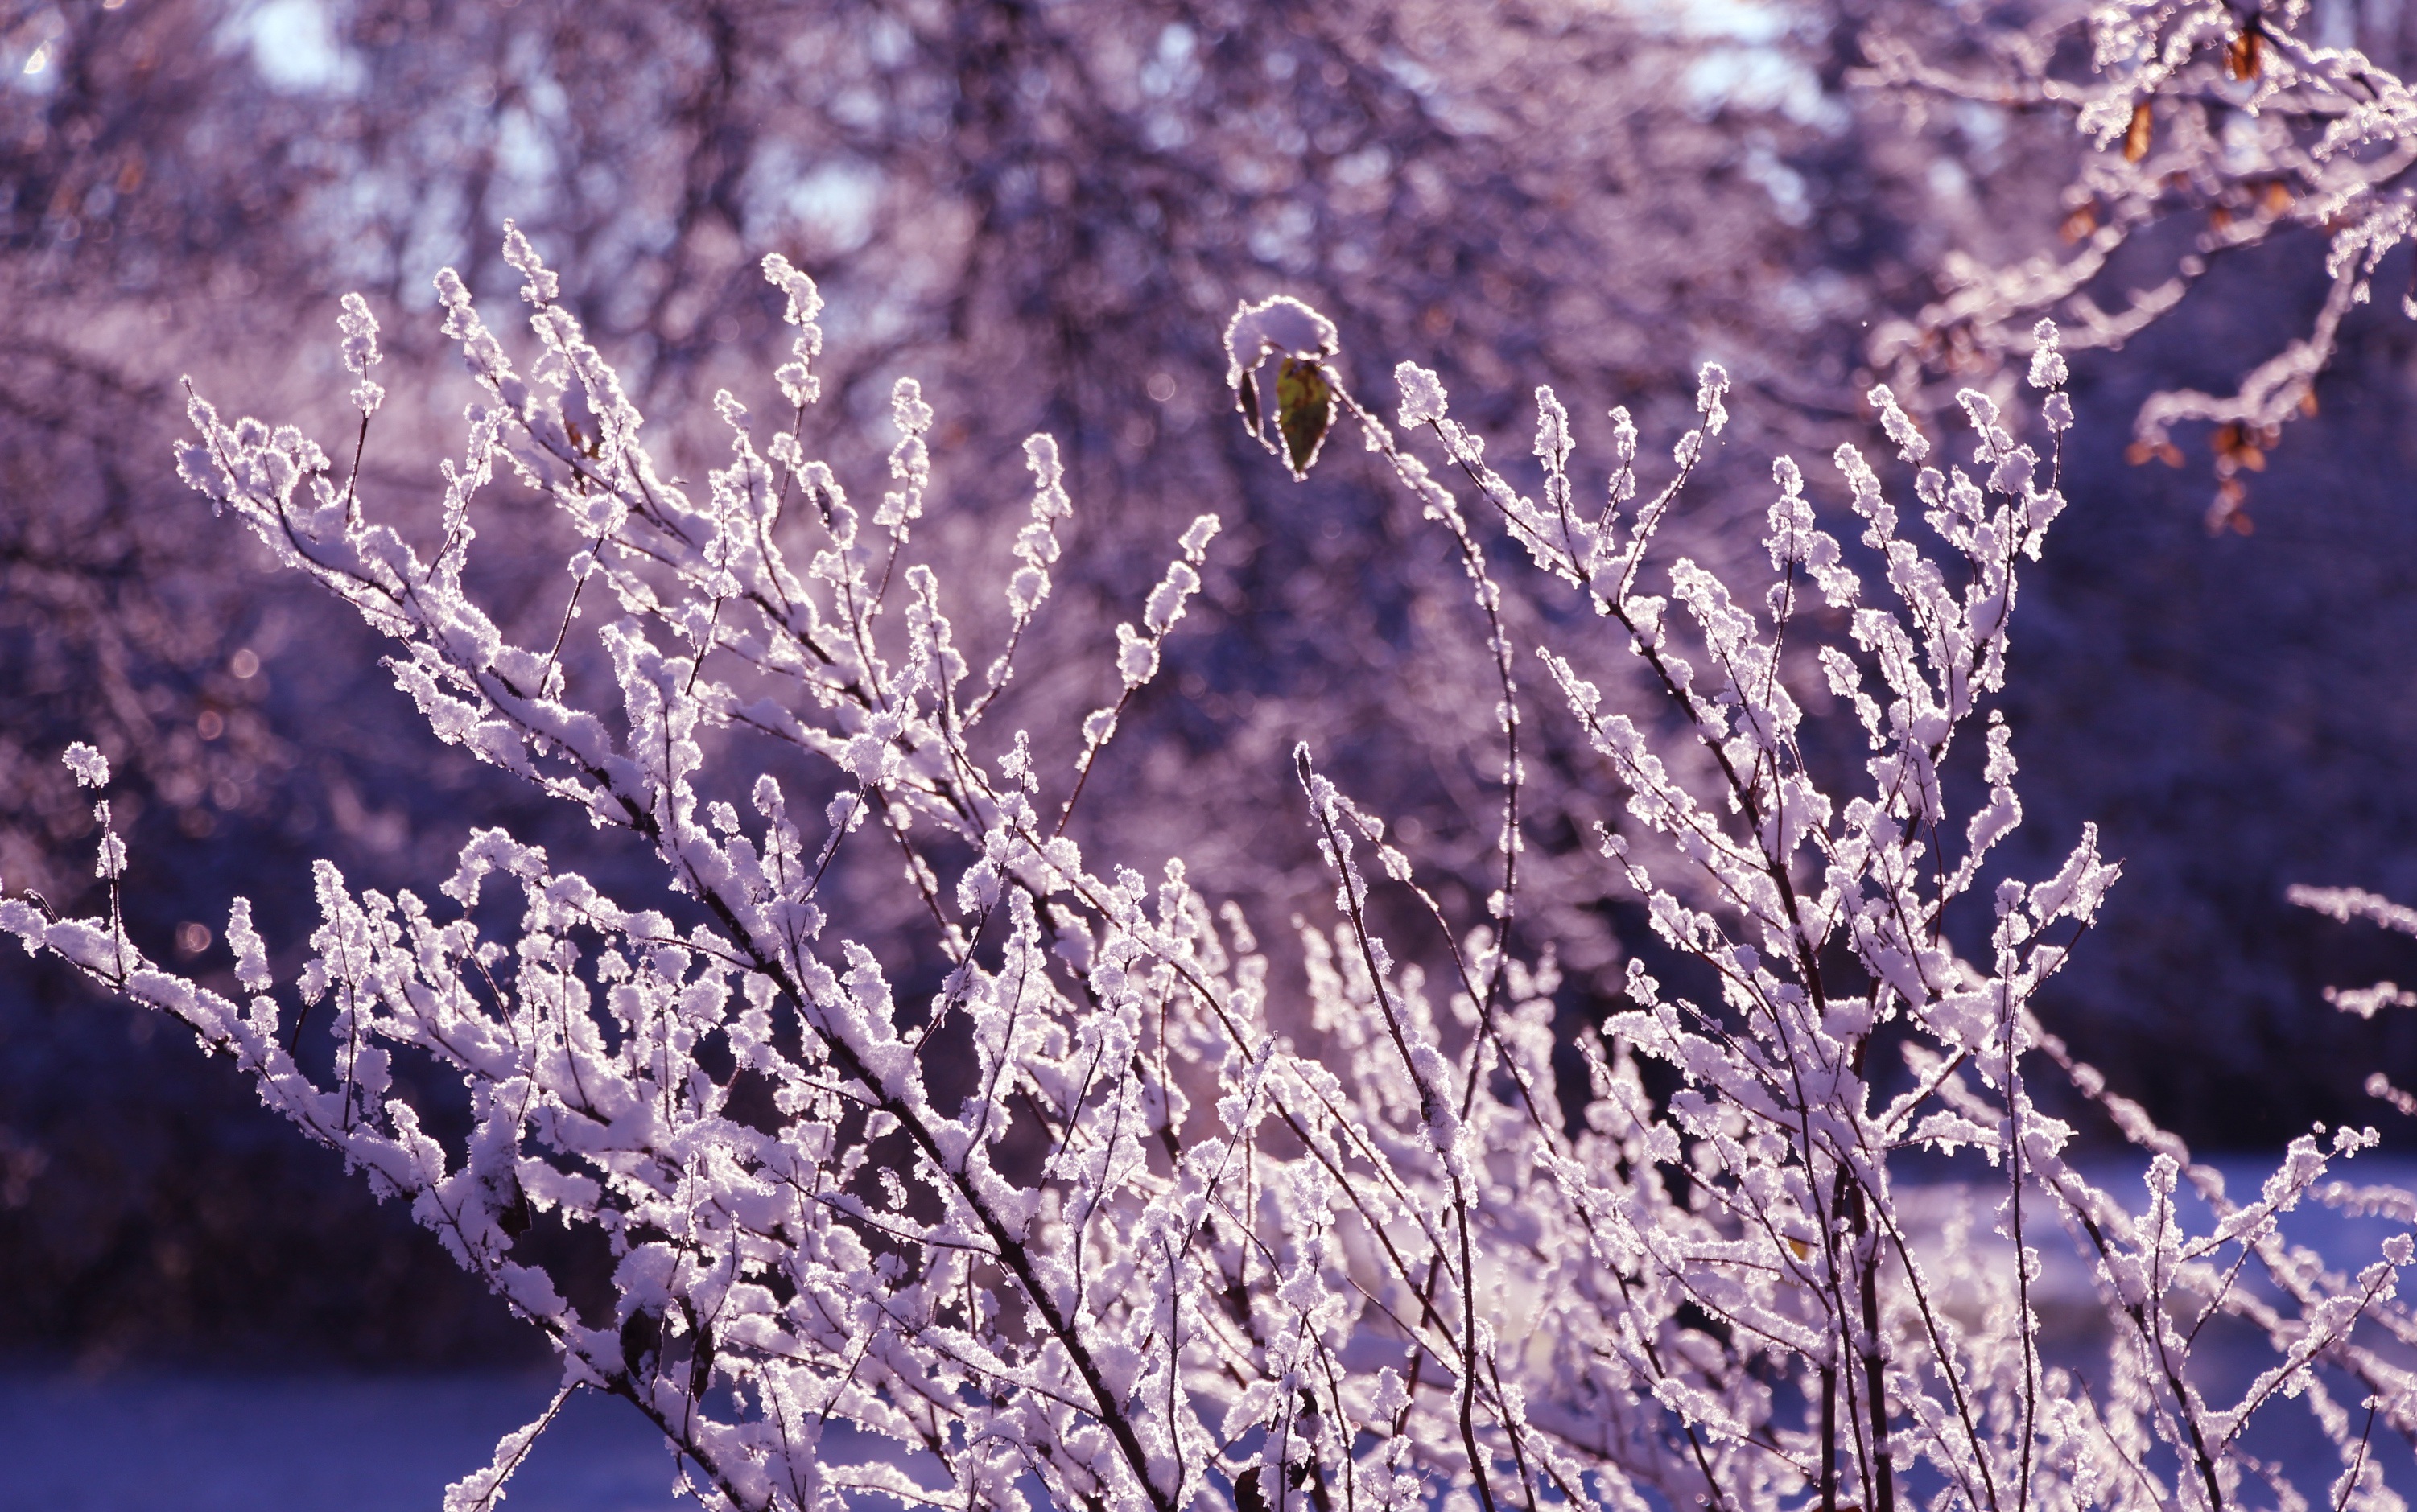
tree, plant, flower, purple, nature, twig, branch, organism, sunlight, freezing, grass, flowering plant, grass family, frost, winter, close up, macro photography, subshrub, shrub, natural landscape, electric blue, plant stem, wildflower, art, herb, buddleia